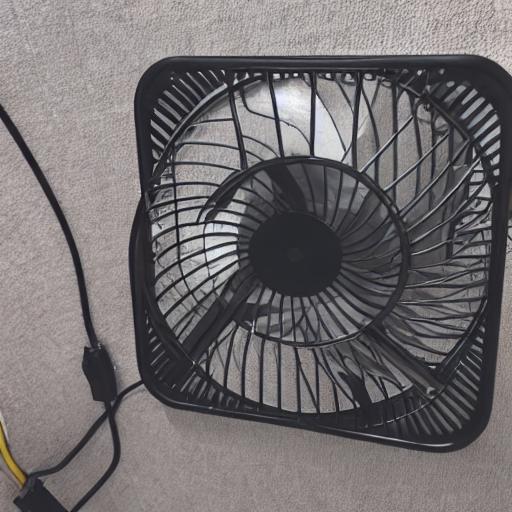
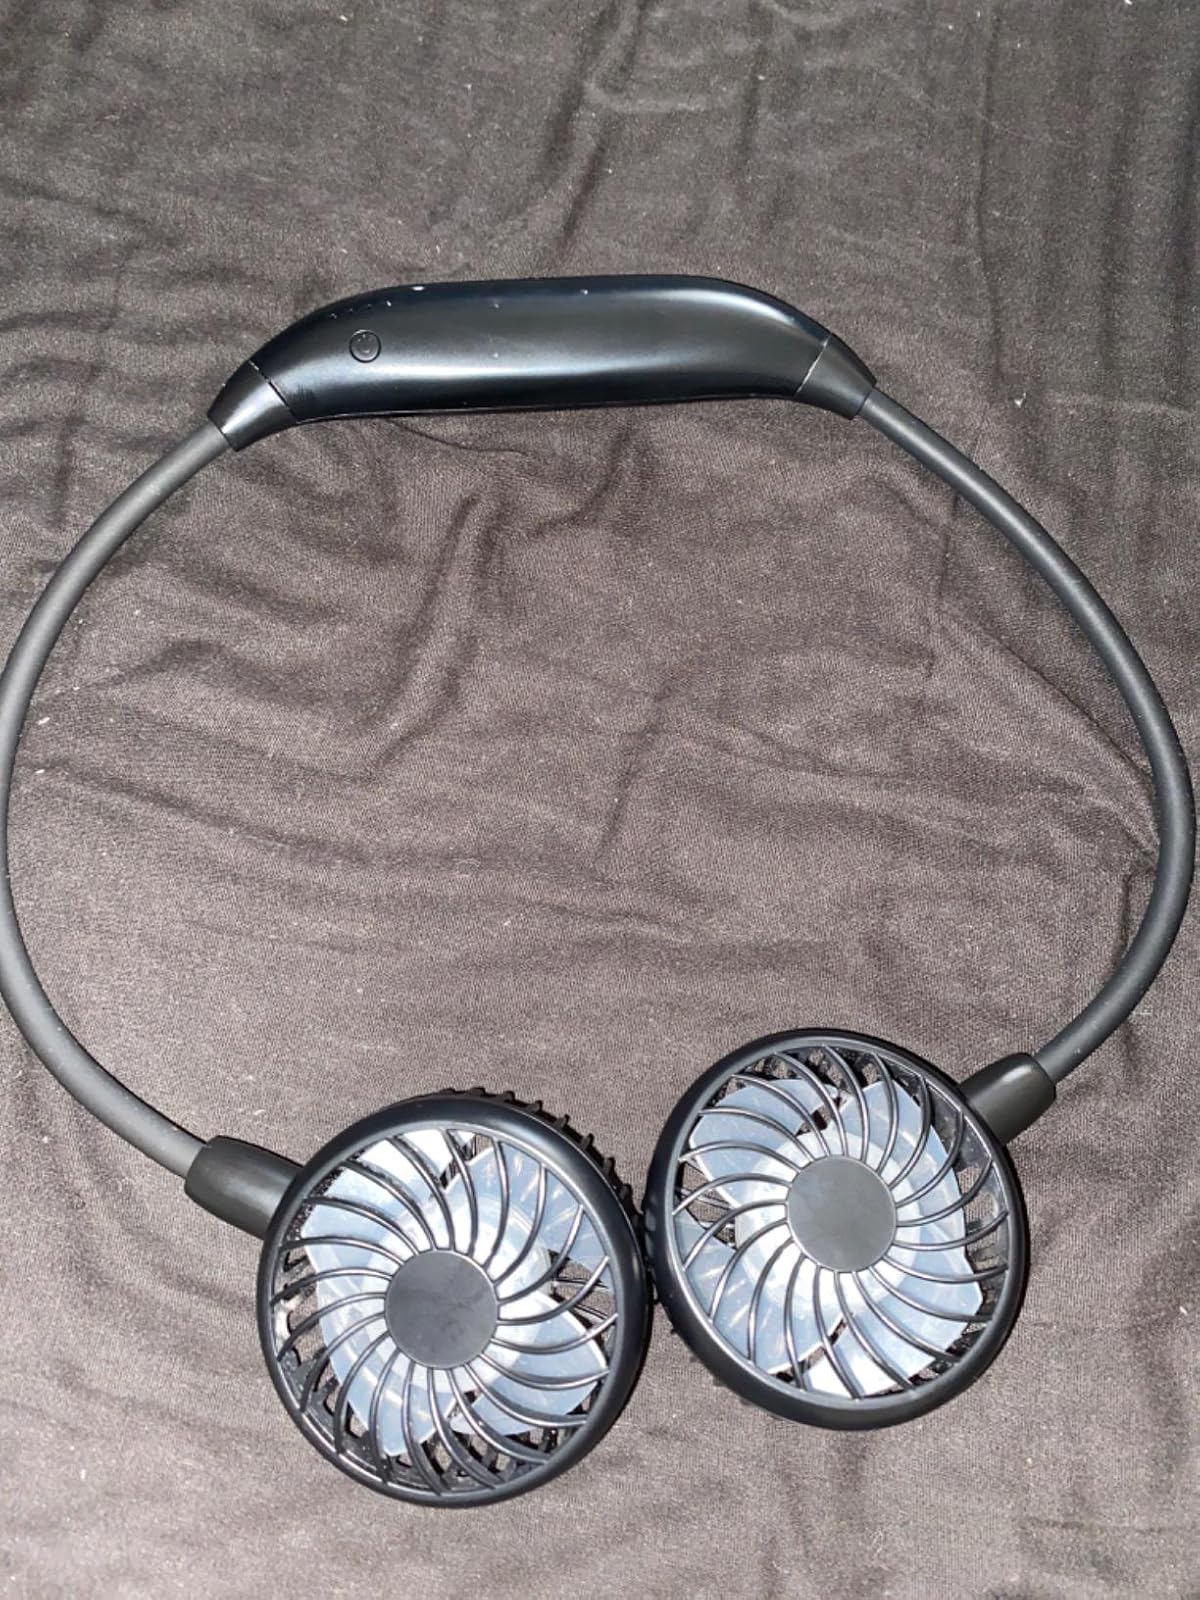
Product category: fan
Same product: no